Laura Sadler

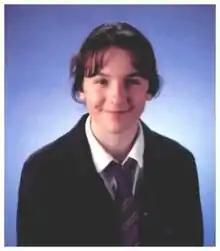
Sadler as Judi Jeffreys in "Grange Hill"

Laura Ruth Sadler (25 December 1980 – 19 June 2003) was an English actress. She played pupil Judi Jeffreys in the children's school drama series "Grange Hill", and nurse Sandy Harper in the BBC One hospital drama series "Holby City" for three years from 2000 until her death in 2003.